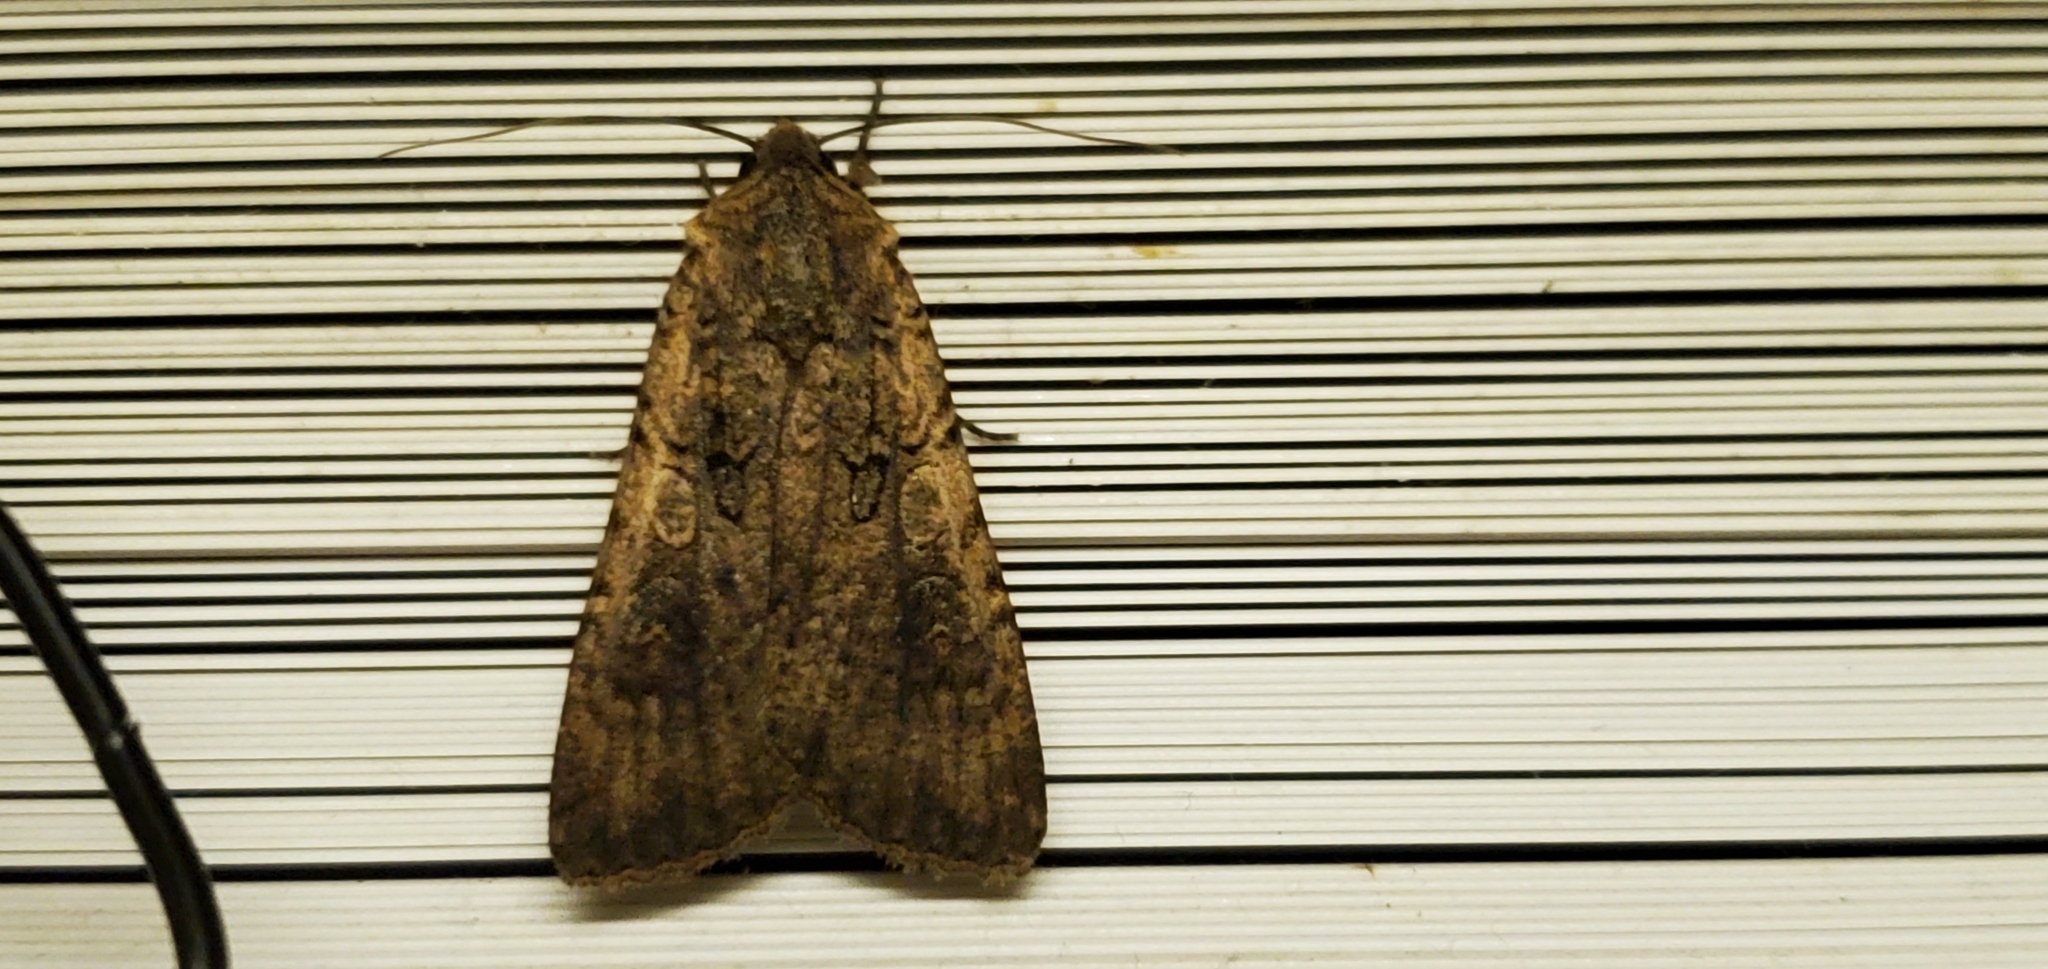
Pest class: cutworms